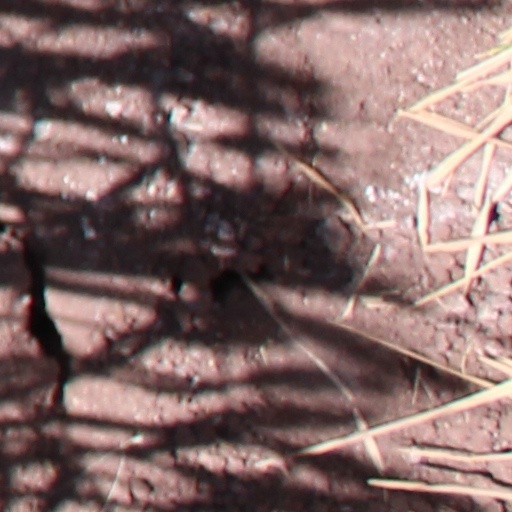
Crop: wheat